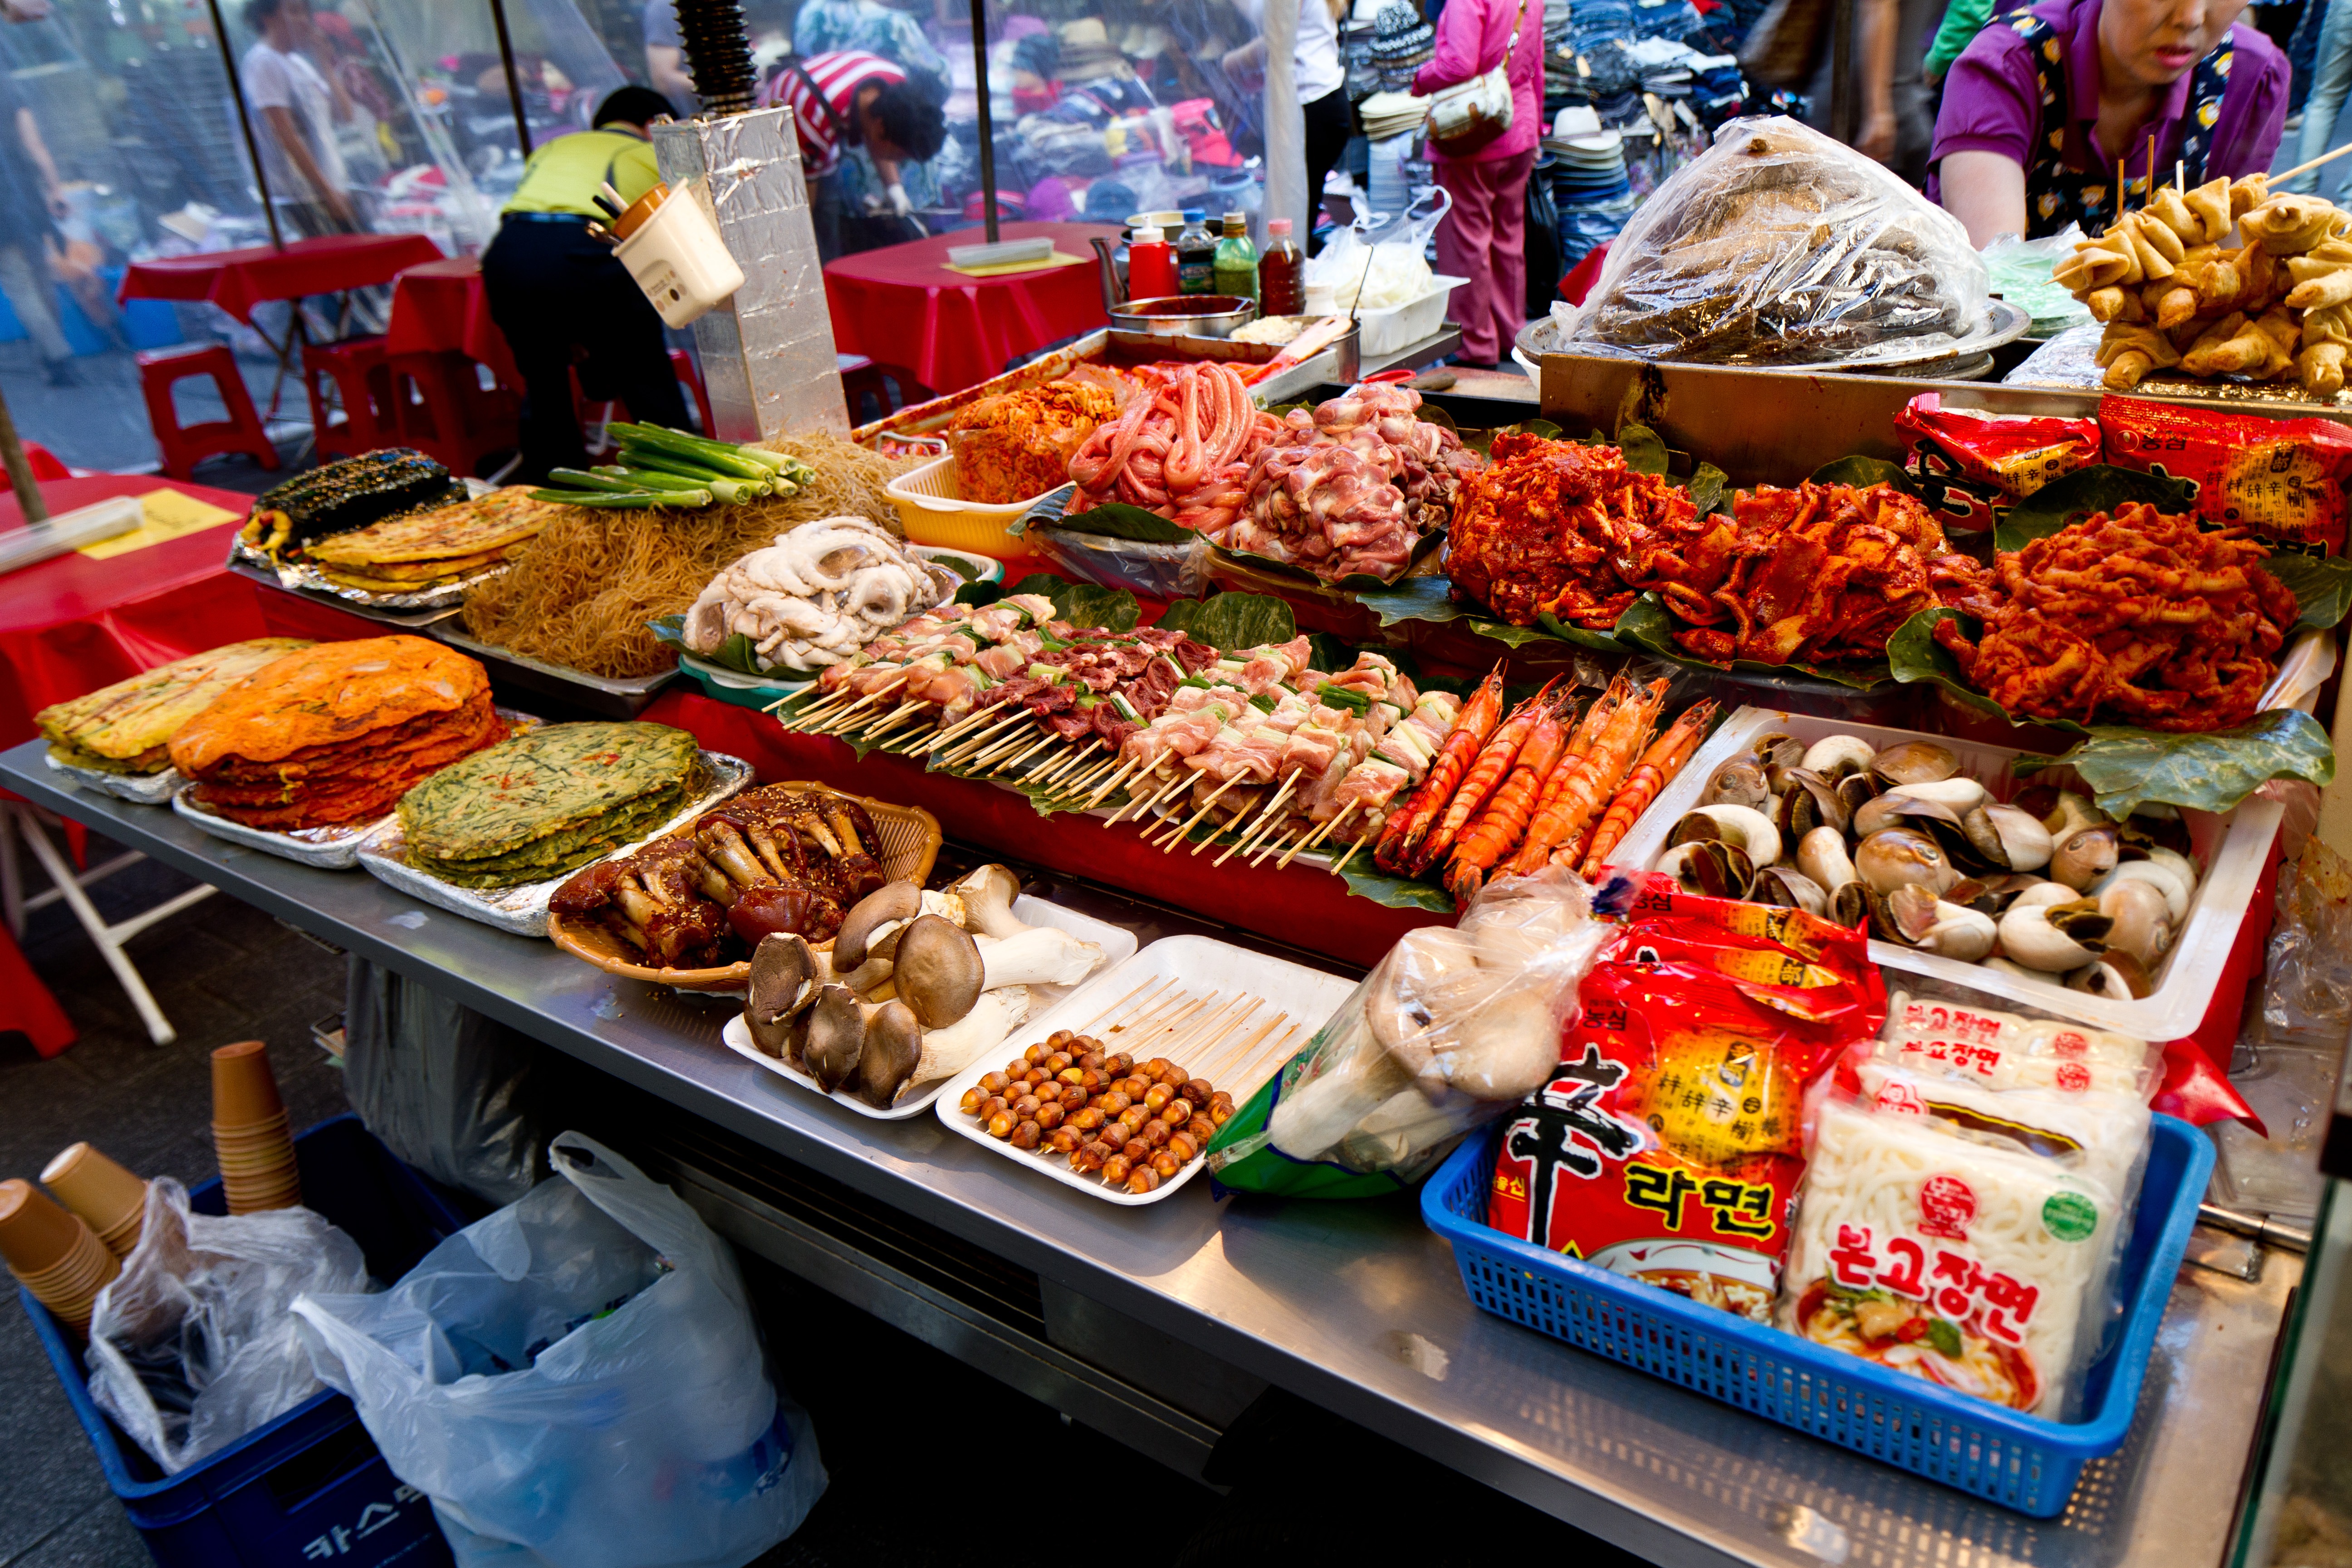
city, asian, dish, meal, food, pepper, chili, vendor, cooking, ingredient, vegetable, asia, market, marketplace, cuisine, public space, korea, traditional, seoul, korean, human settlement, greengrocer, namdaemun market